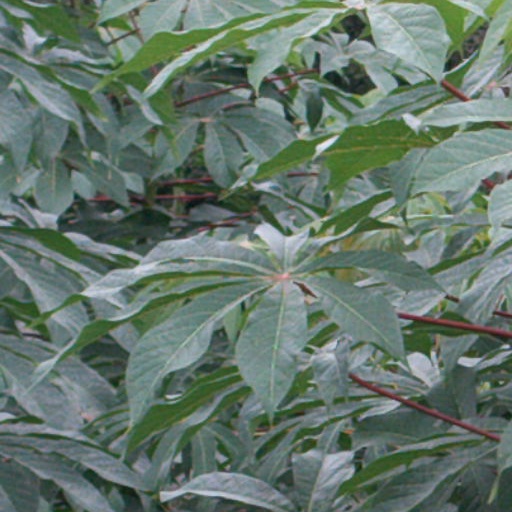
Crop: cassava